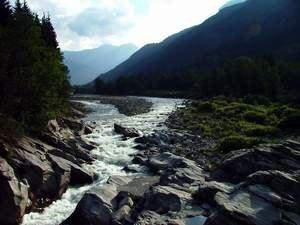
La Sesia est une rivière du Piémont, une des plus longues de la région avec ses 140 km et affluent de gauche du fleuve Pô en Italie.